Assassination of Jamal Khashoggi

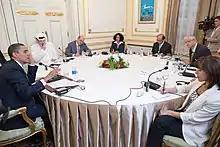
After his speech "A New Beginning" at Cairo University, US President Barack Obama participates in a round-table interview with Jamal Khashoggi, Bambang Harymurti, Nahum Barnea, and others (4 June 2009)

Jamal Khashoggi was a Saudi journalist, author, and a former general manager and editor-in-chief of Al-Arab News Channel. He also served as editor for the Saudi newspaper "Al Watan", turning it into a platform for Saudi progressives.